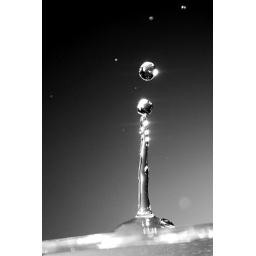
Product of some experiments with water in my kitchen ;-)